Stéphane Sessègnon

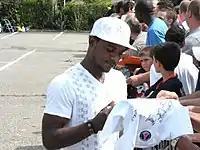
Sessègnon signing autographs in 2009

Sessègnon was the captain of Benin's successful 2019 Africa Cup of Nations campaign, where his side reached the quarter-finals.